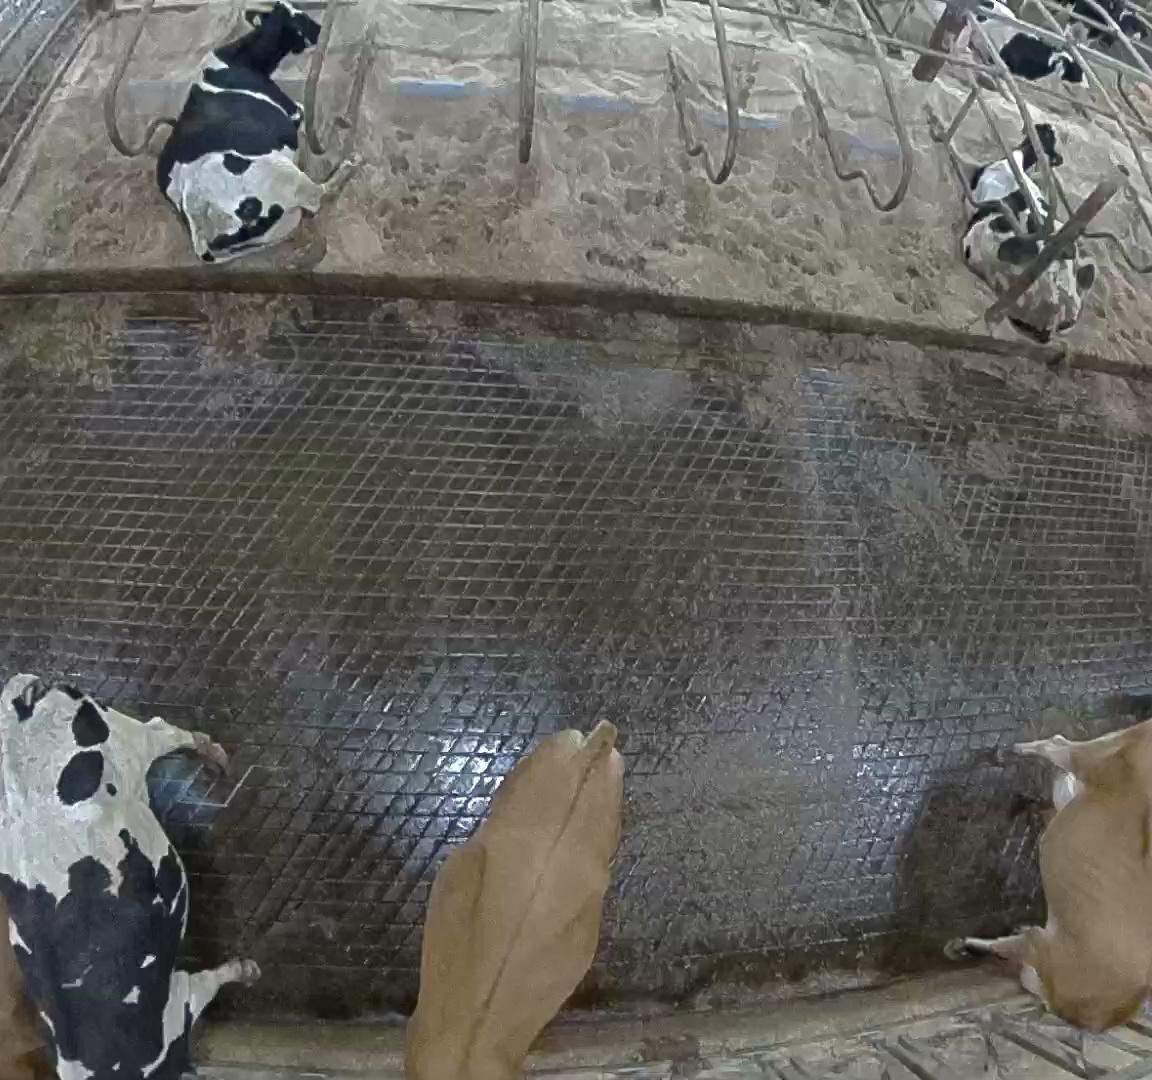
Number of cows: 6